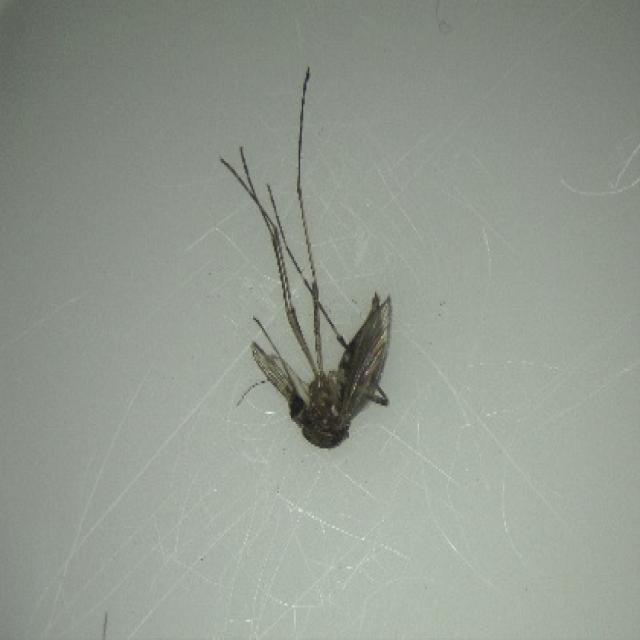
Species: aedes_vexans